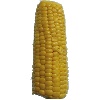
Label: corn